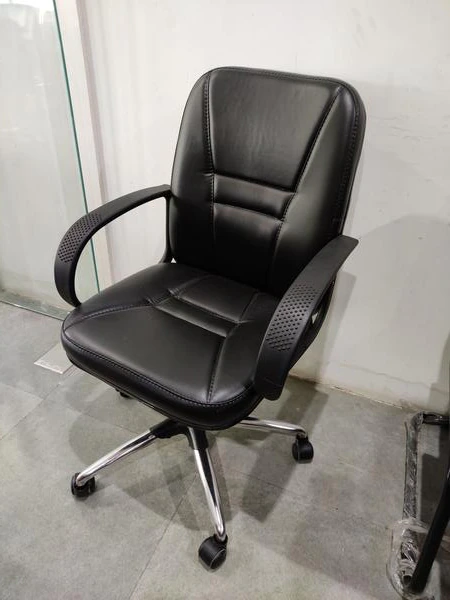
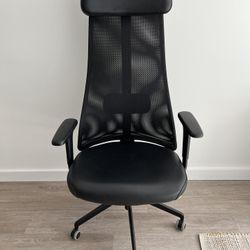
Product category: items_chair
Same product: no